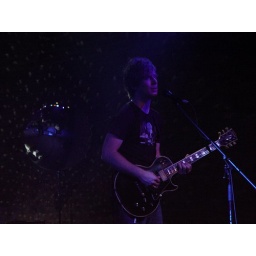
great mirror ball lighting effect sadly not really captured in this picture